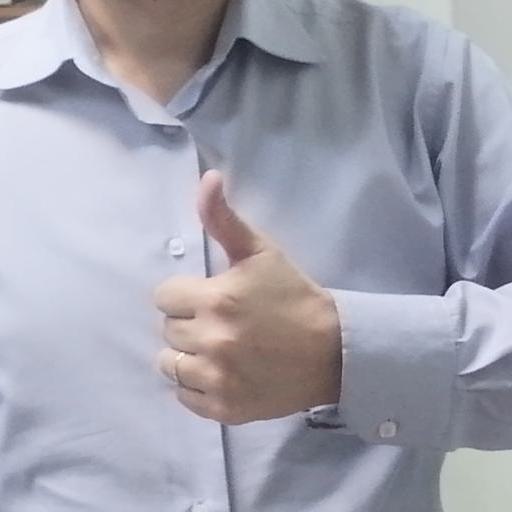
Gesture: like